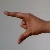
The image shows a hand gesture representing the letter 'Z' in Indian Sign Language.